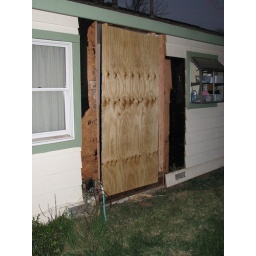
The back wall around the bathroom was torn out. A temporary plywood panel covers a huge hole.